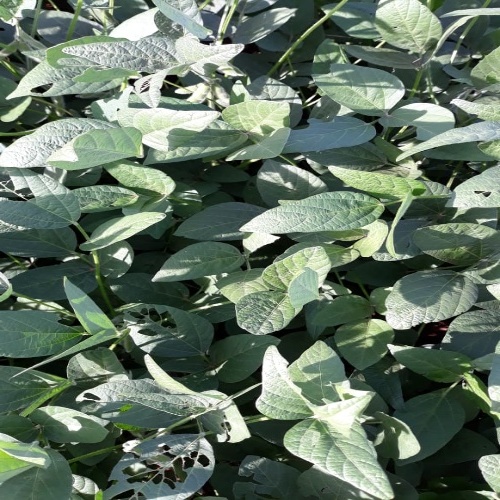
Label: Caterpillar